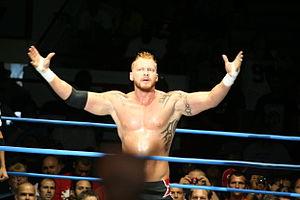
Anthony Gregory Mayweather est un catcheur américain connu sous le nom de ring de Crimson. Il est principalement connu pour son travail à la Total Nonstop Action Wrestling / Impact Wrestling.